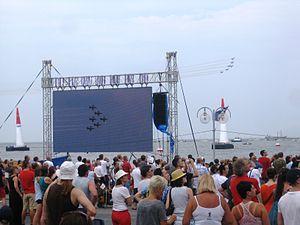
Gdynia est un port important de la baie de Gdańsk, sur la côte sud de la mer Baltique et une station balnéaire du nord de la Pologne.